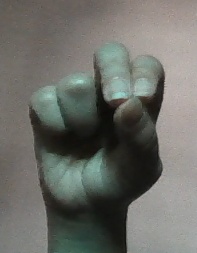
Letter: gaaf